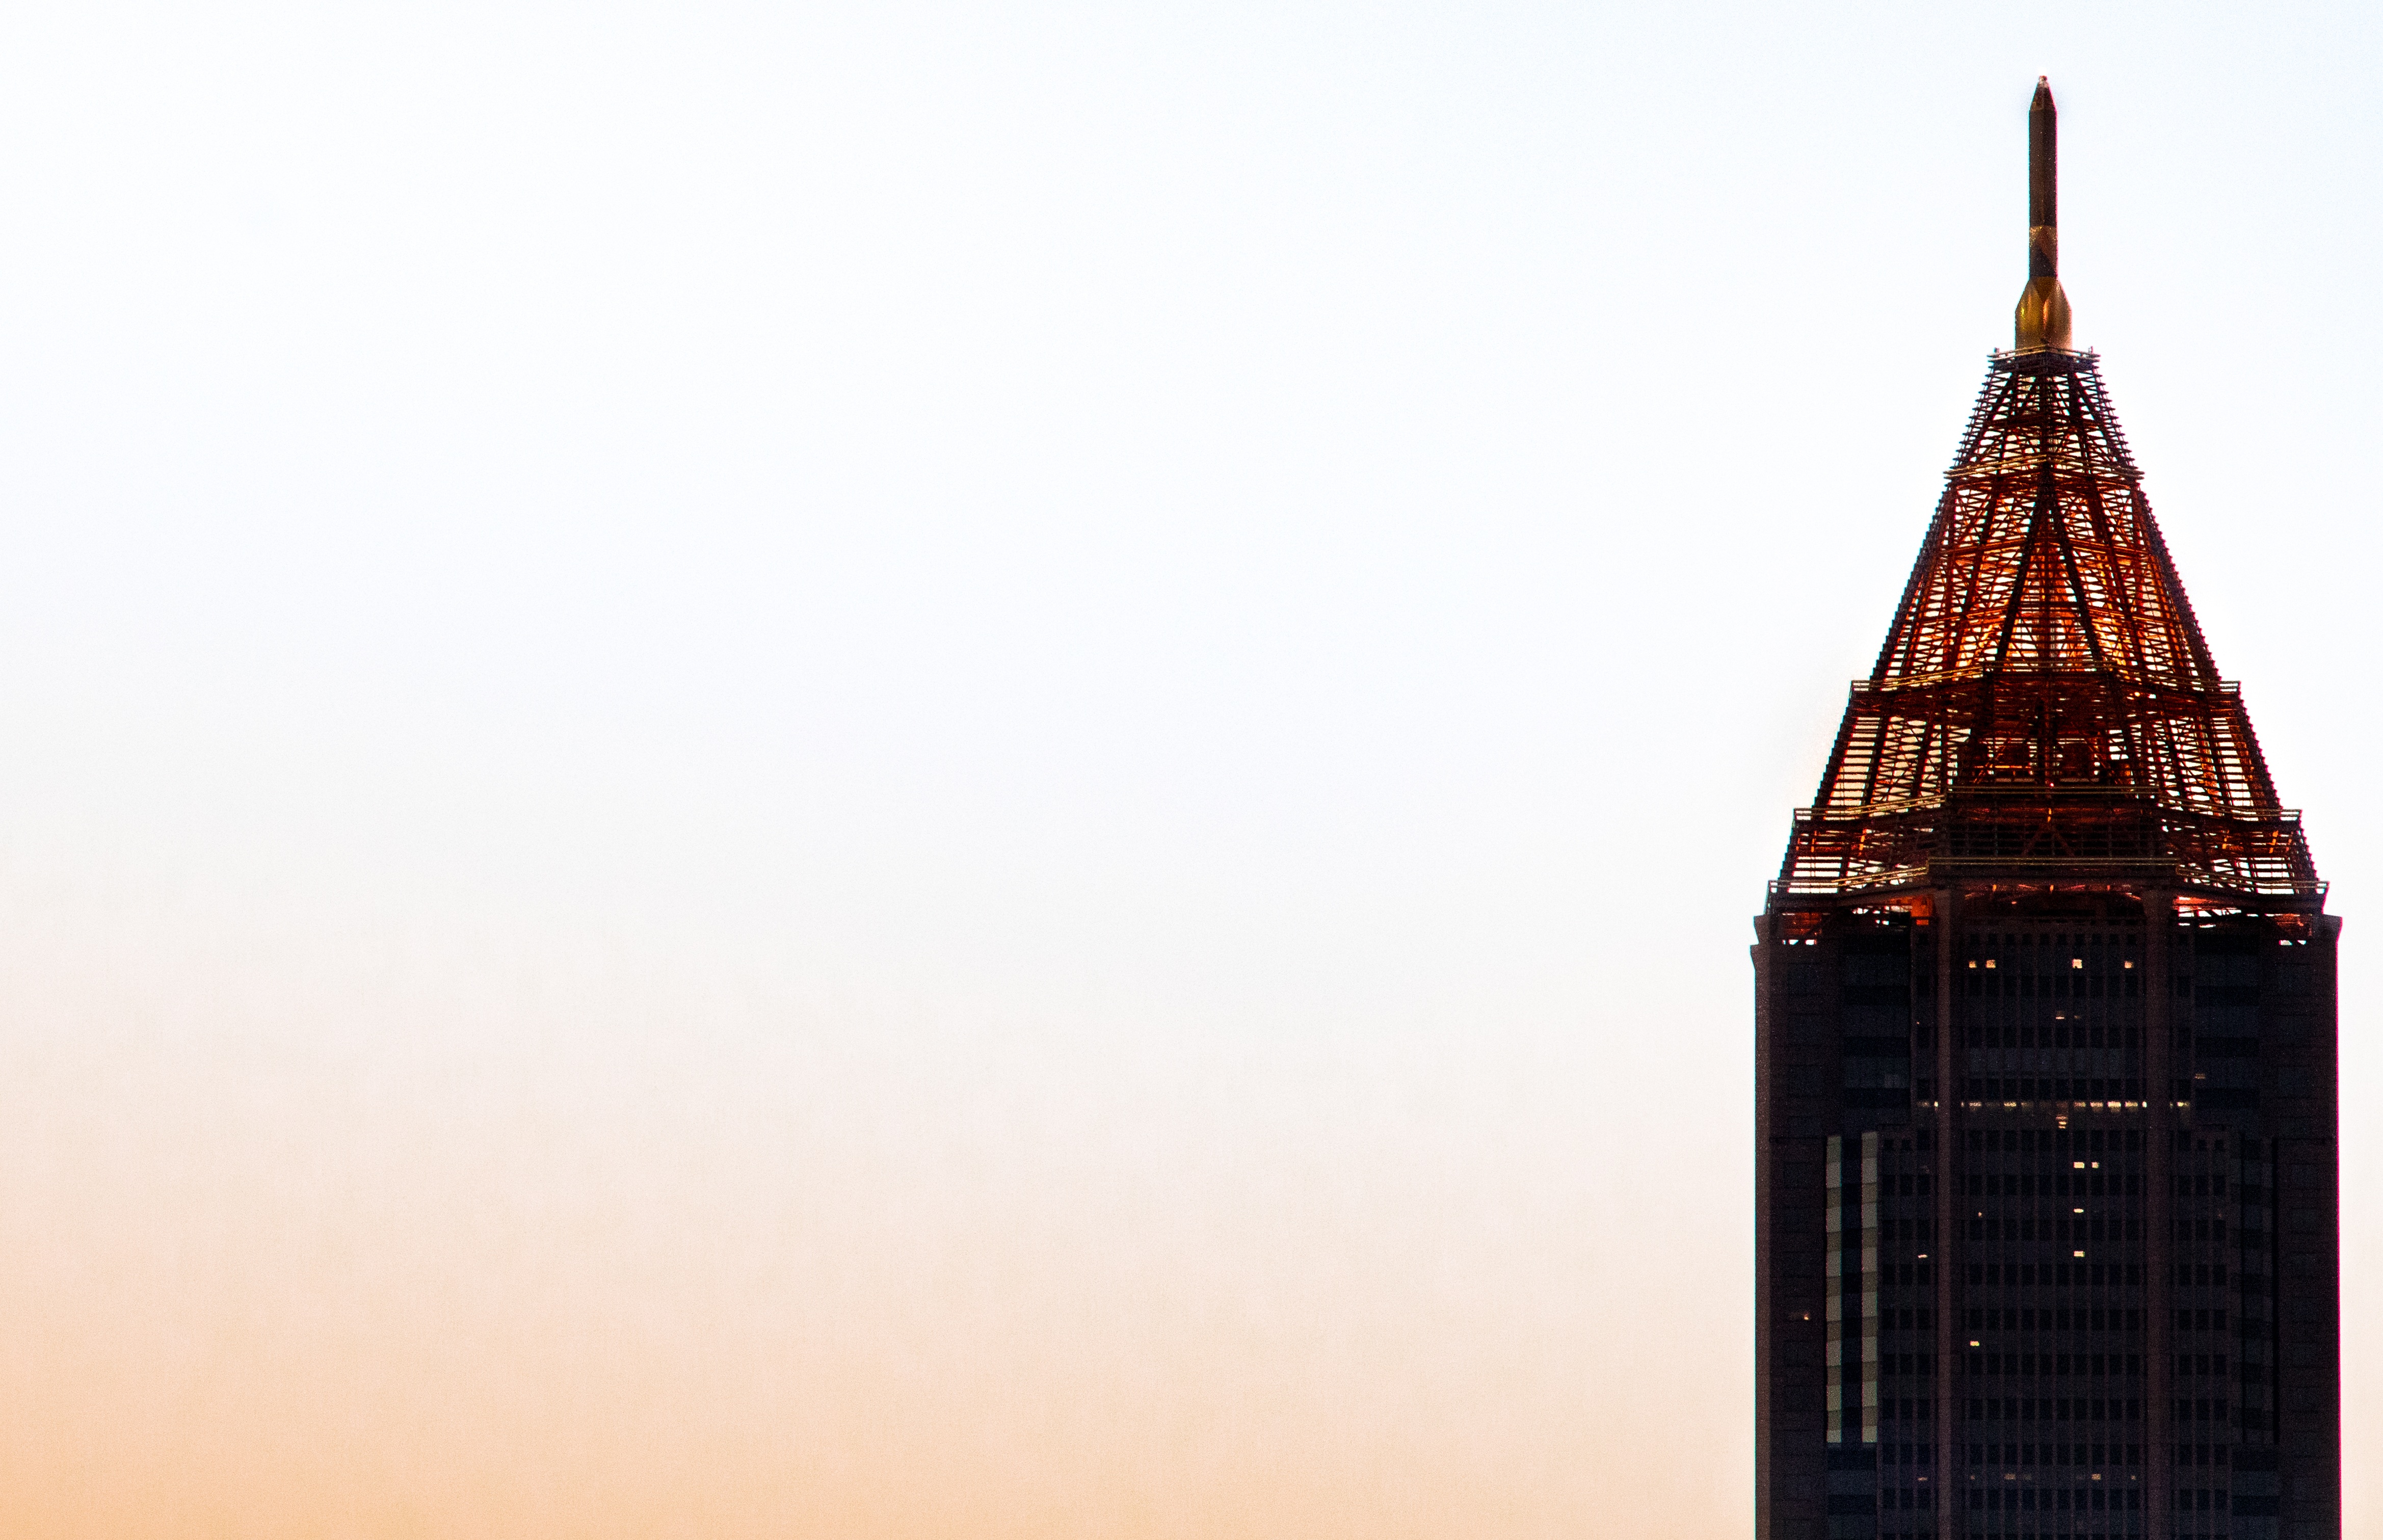
skyscraper, tower